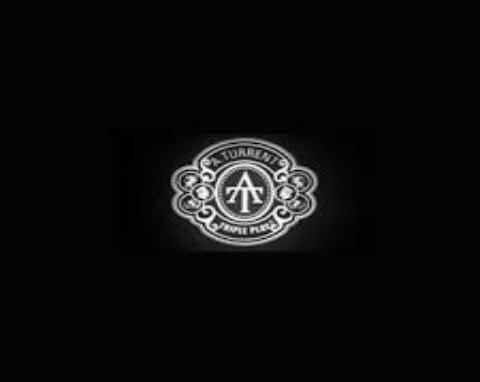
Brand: A. Turrent
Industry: Necessities